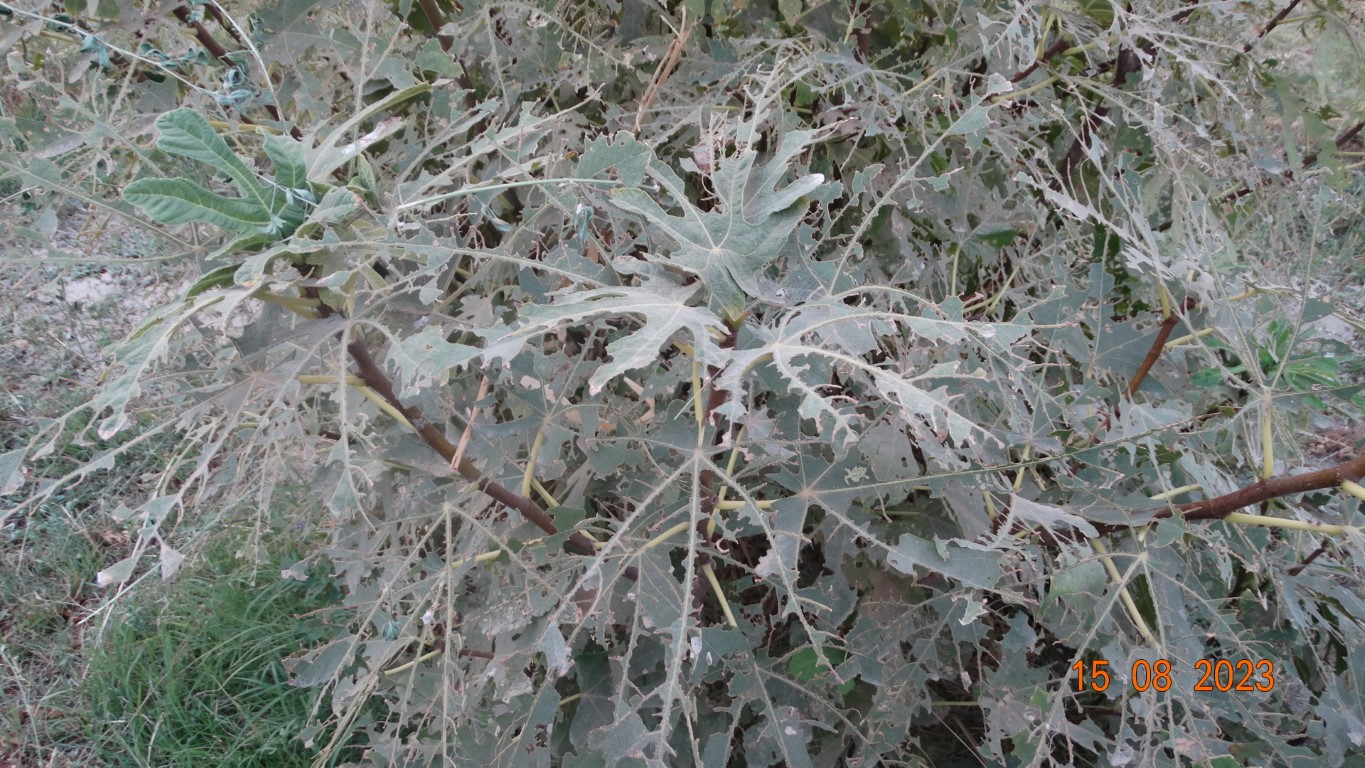
Label: infected